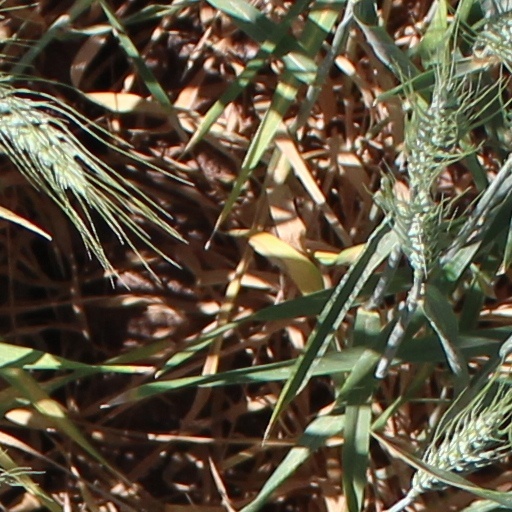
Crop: wheat